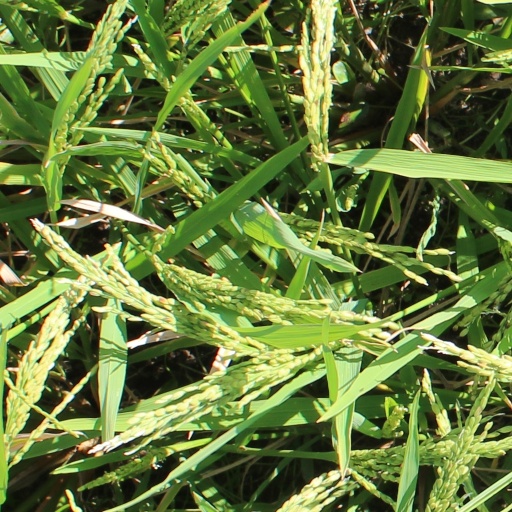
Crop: rice